Spinello Aretino

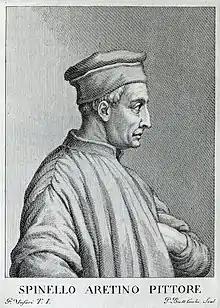
Spinello Aretino

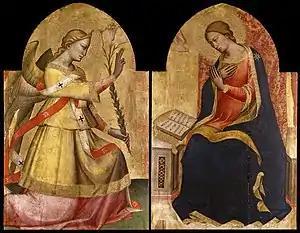
"Annunciation"

Spinello Aretino (c. 1350 – c. 1410) was an Italian painter from Arezzo, who was active in Tuscany at the end of the 14th and the first decade of the 15th century. His style influenced the development of late 14th- and early 15th-century painting in Tuscany.